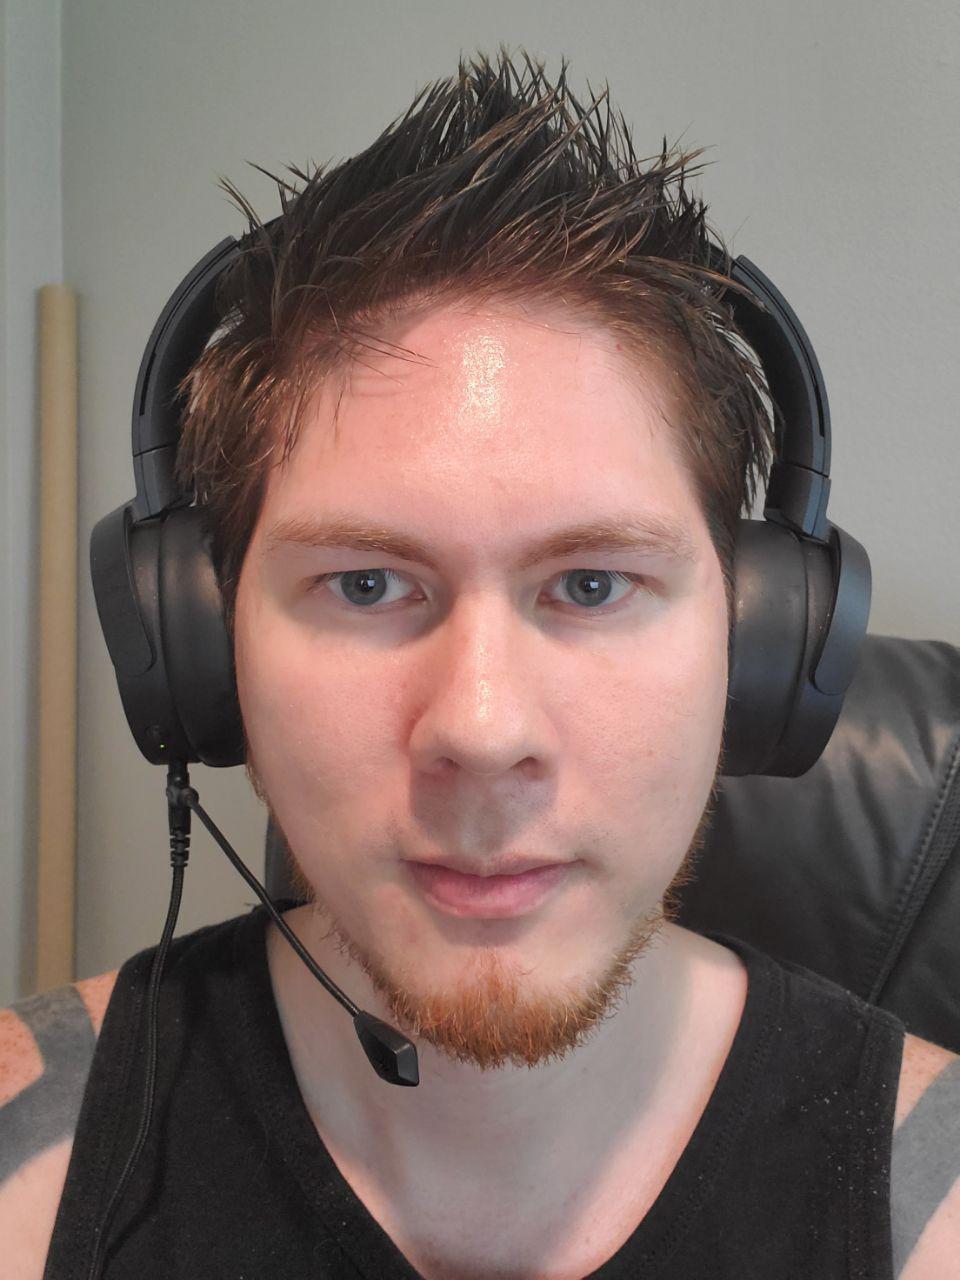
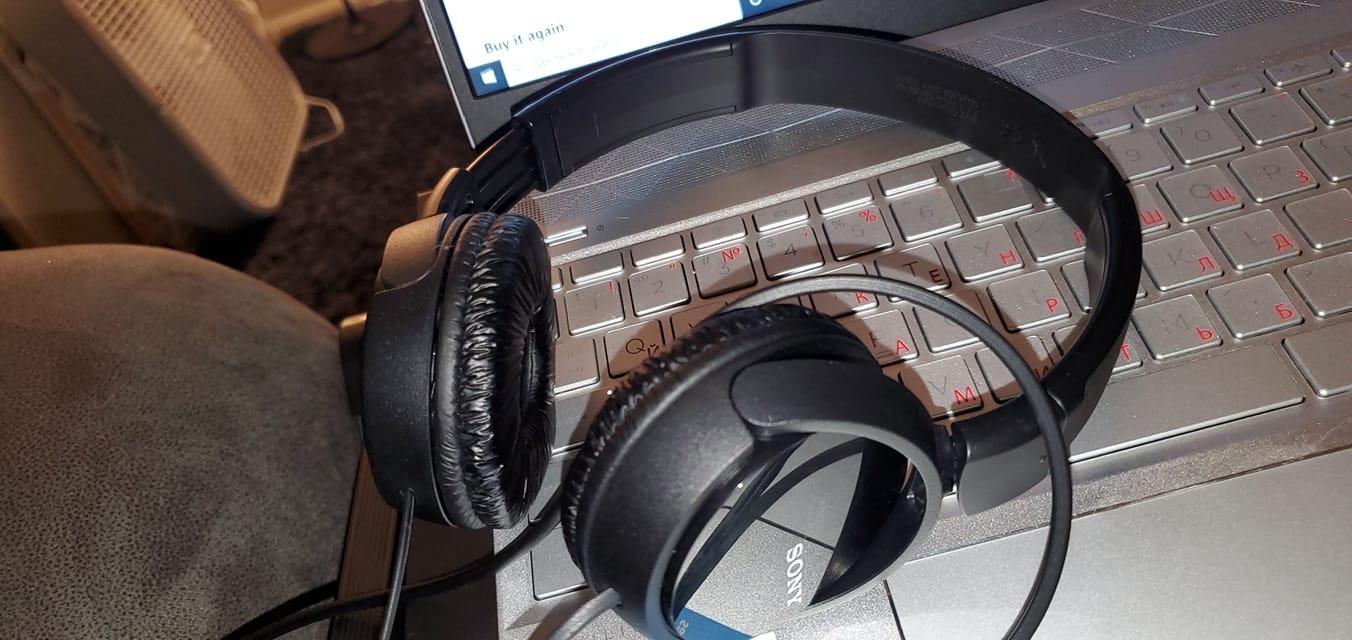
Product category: headphones
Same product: no